Asunción

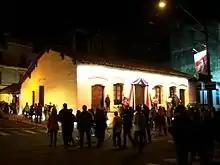
Casa de la Independencia

These are five towers where six ministries of the Executive branch will be installed, located in the port of Asunción. These works culminated at the end of 2020 and constitute the new building corporations built in the old town, which will serve as an anchor for the reconversion of the place. The project of the Master Plan for the Reconversion of the Port of Asunción, promoted by The Ministry of Public Works and Communications (MOPC) was conceived in the 1990s, and has been reconfirmed in each government since then. An example of this is the completion of the Costanera Sur and Costanera Norte works. The construction of the new government offices is the nerve center of Asunción, according to Óscar Stark, manager of the Urban Reconversion Program. The project includes scaffolding to prevent the problems generated by the growth of the Paraguay River, with a level of 64, which refers to a protection of up to 10 meters. Historical data indicate that the highest flood in the last 100 years was at level 63. The construction of a museum is also planned, which is a posthumous work of the architect Carlos Colombino, of which the project has been completed, and whose investment will be financed through the public-private alliance (PPA), which will equip a shopping center, hotel, convention center, and apartment buildings.